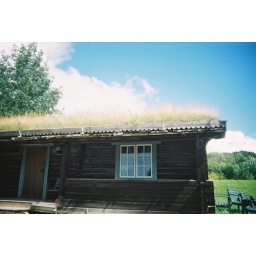
Hotel in Rattvik with grass roof